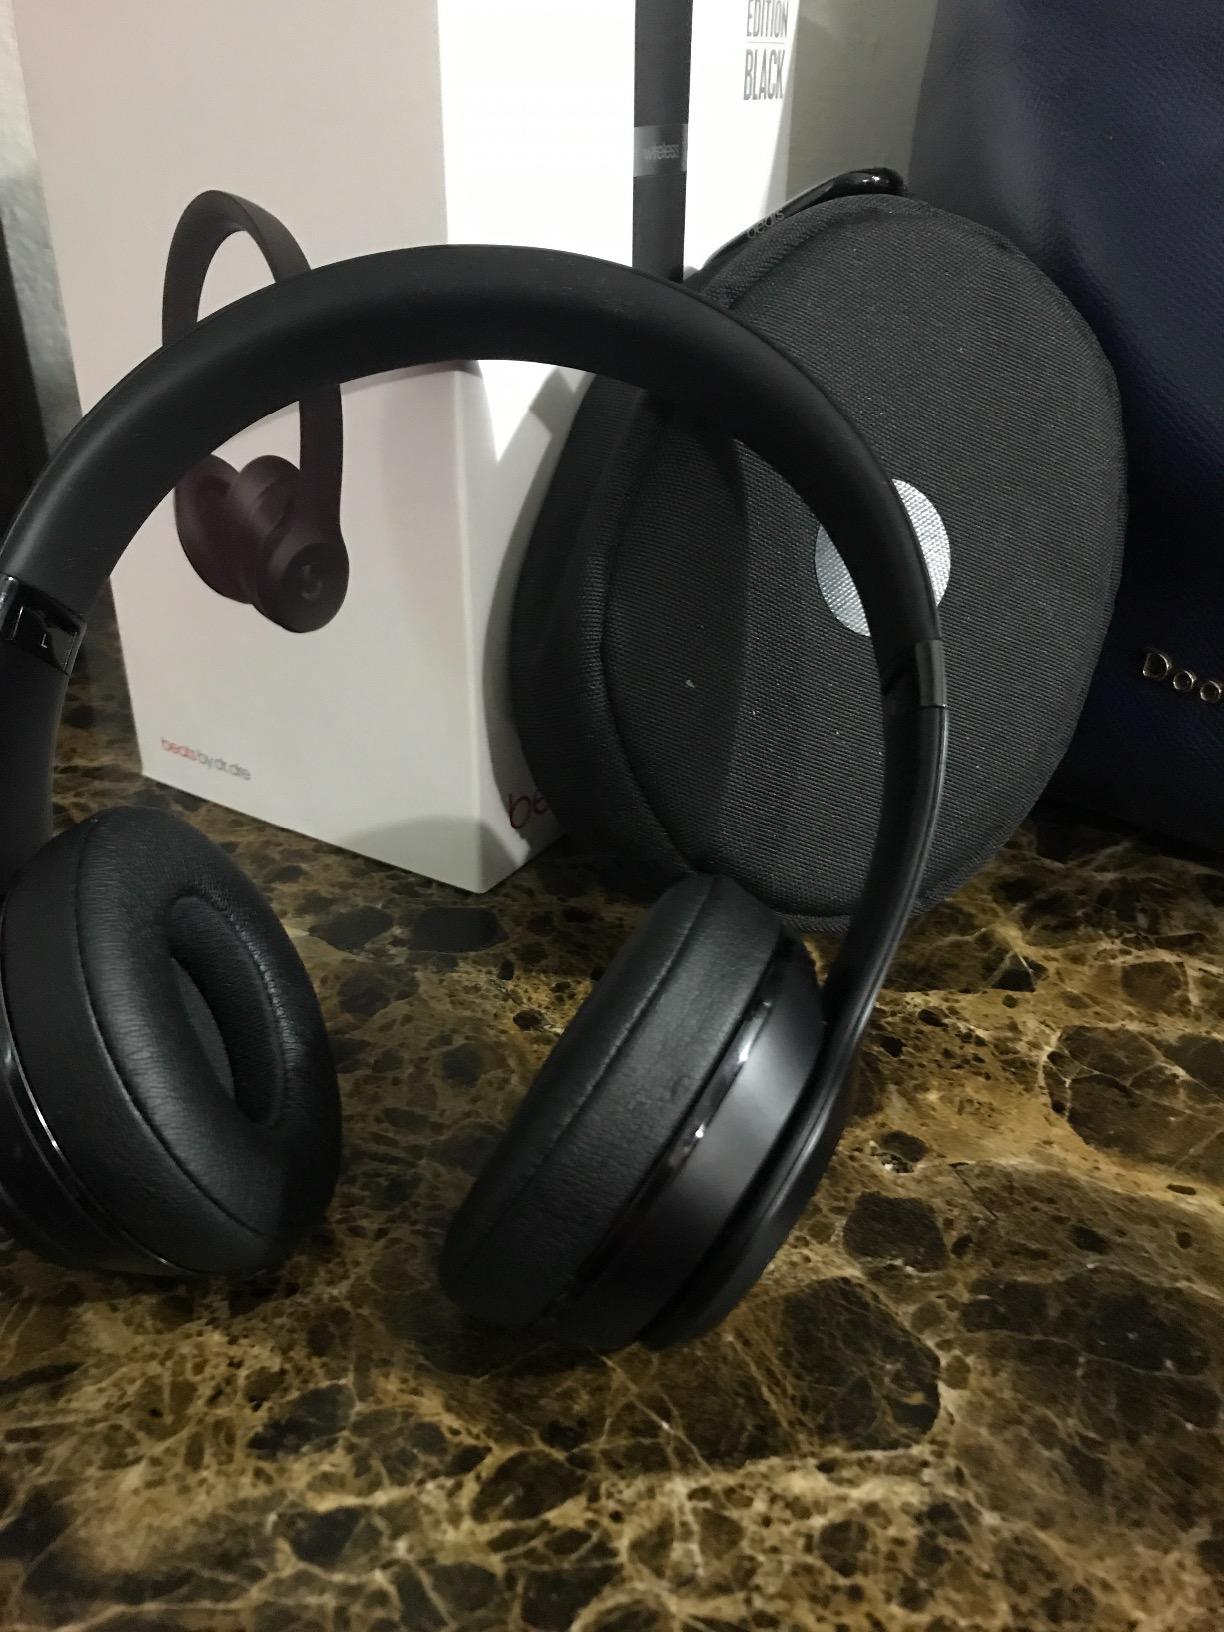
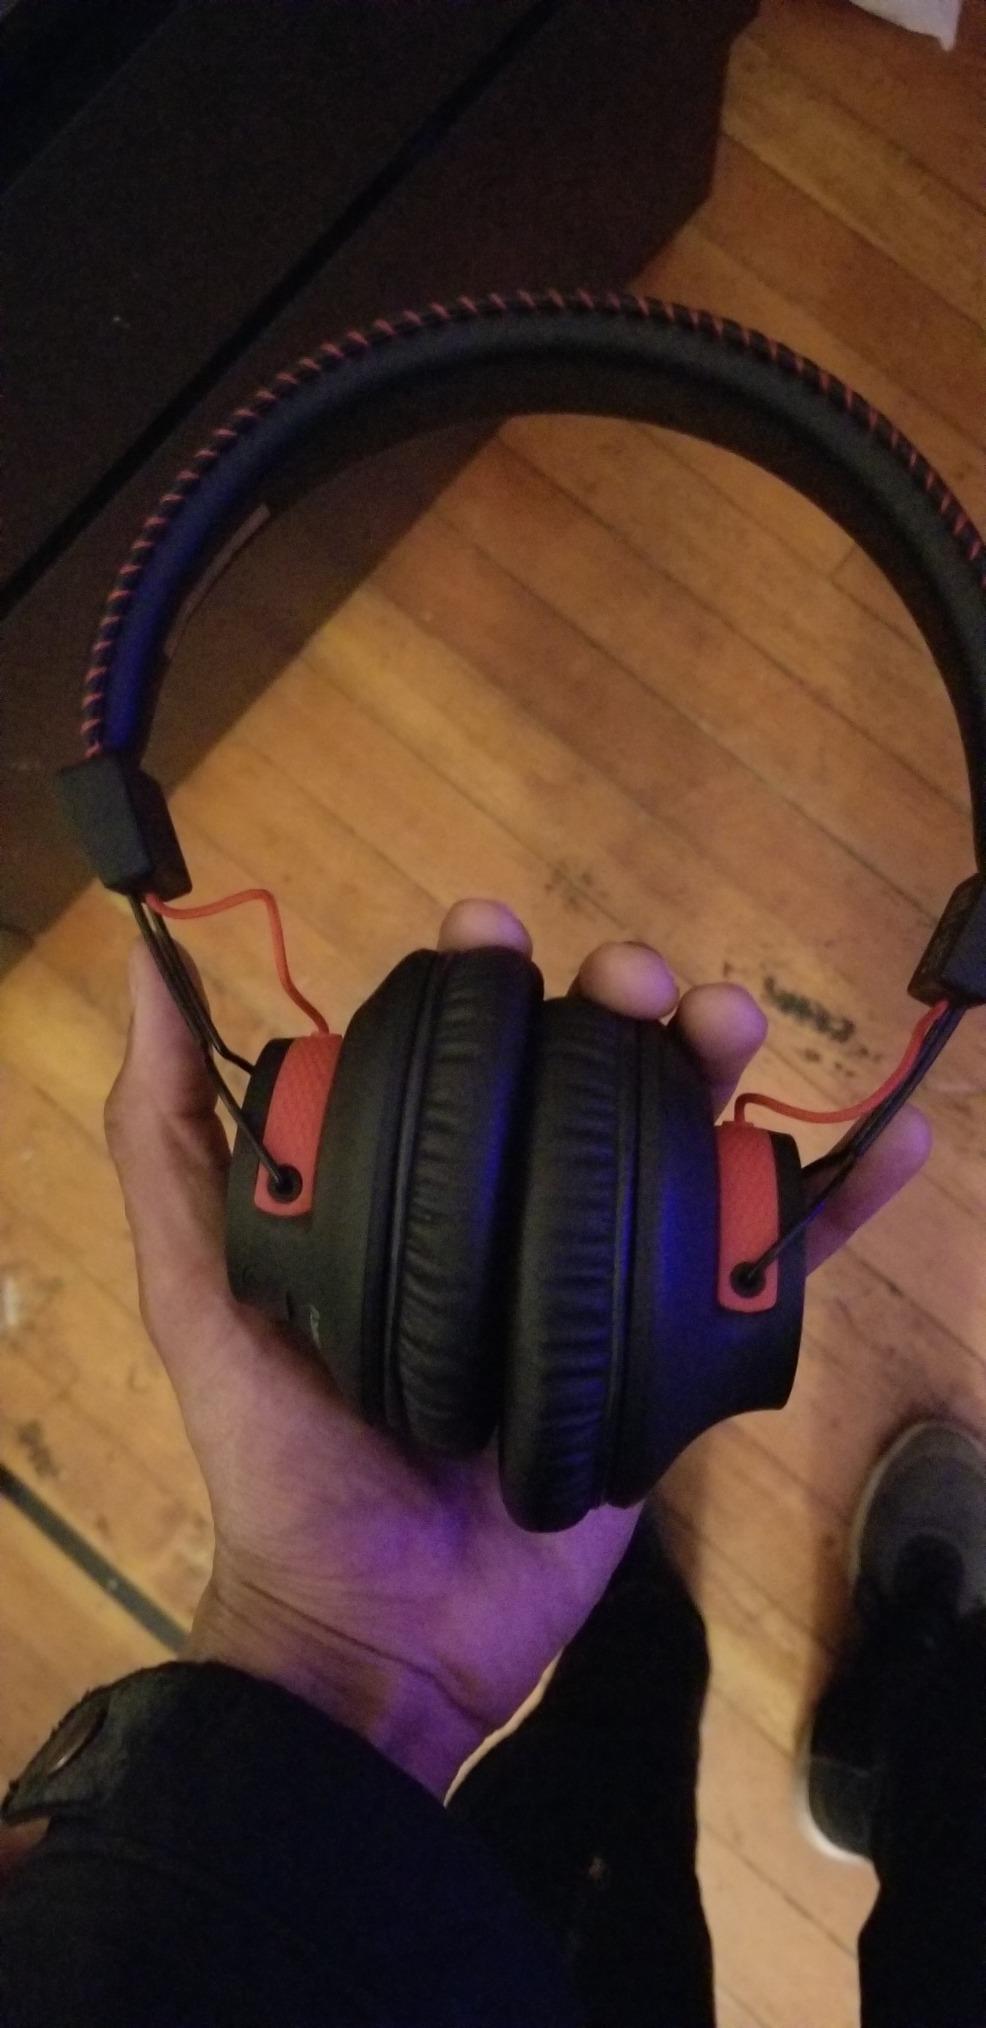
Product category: headphones
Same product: no